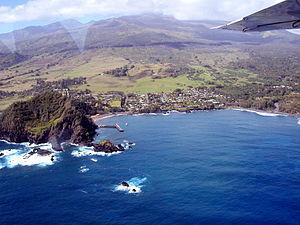
Hana ou Hāna est une zone de recensement du comté de Maui à Hawaï.